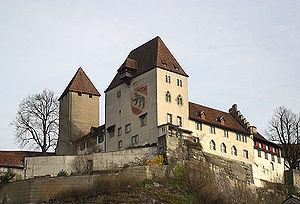
La Confédération des VIII cantons désigne l'une des étapes de formation de l'ancienne Confédération suisse, la période entre 1332 et le 22 décembre 1481, venant après la Confédération des III cantons et avant la confédération des X cantons.
Un corps de logis, appelé aussi corps principal, est un terme utilisé en général en architecture pour désigner le bâtiment principal ou central d'un édifice imposant traditionnel.